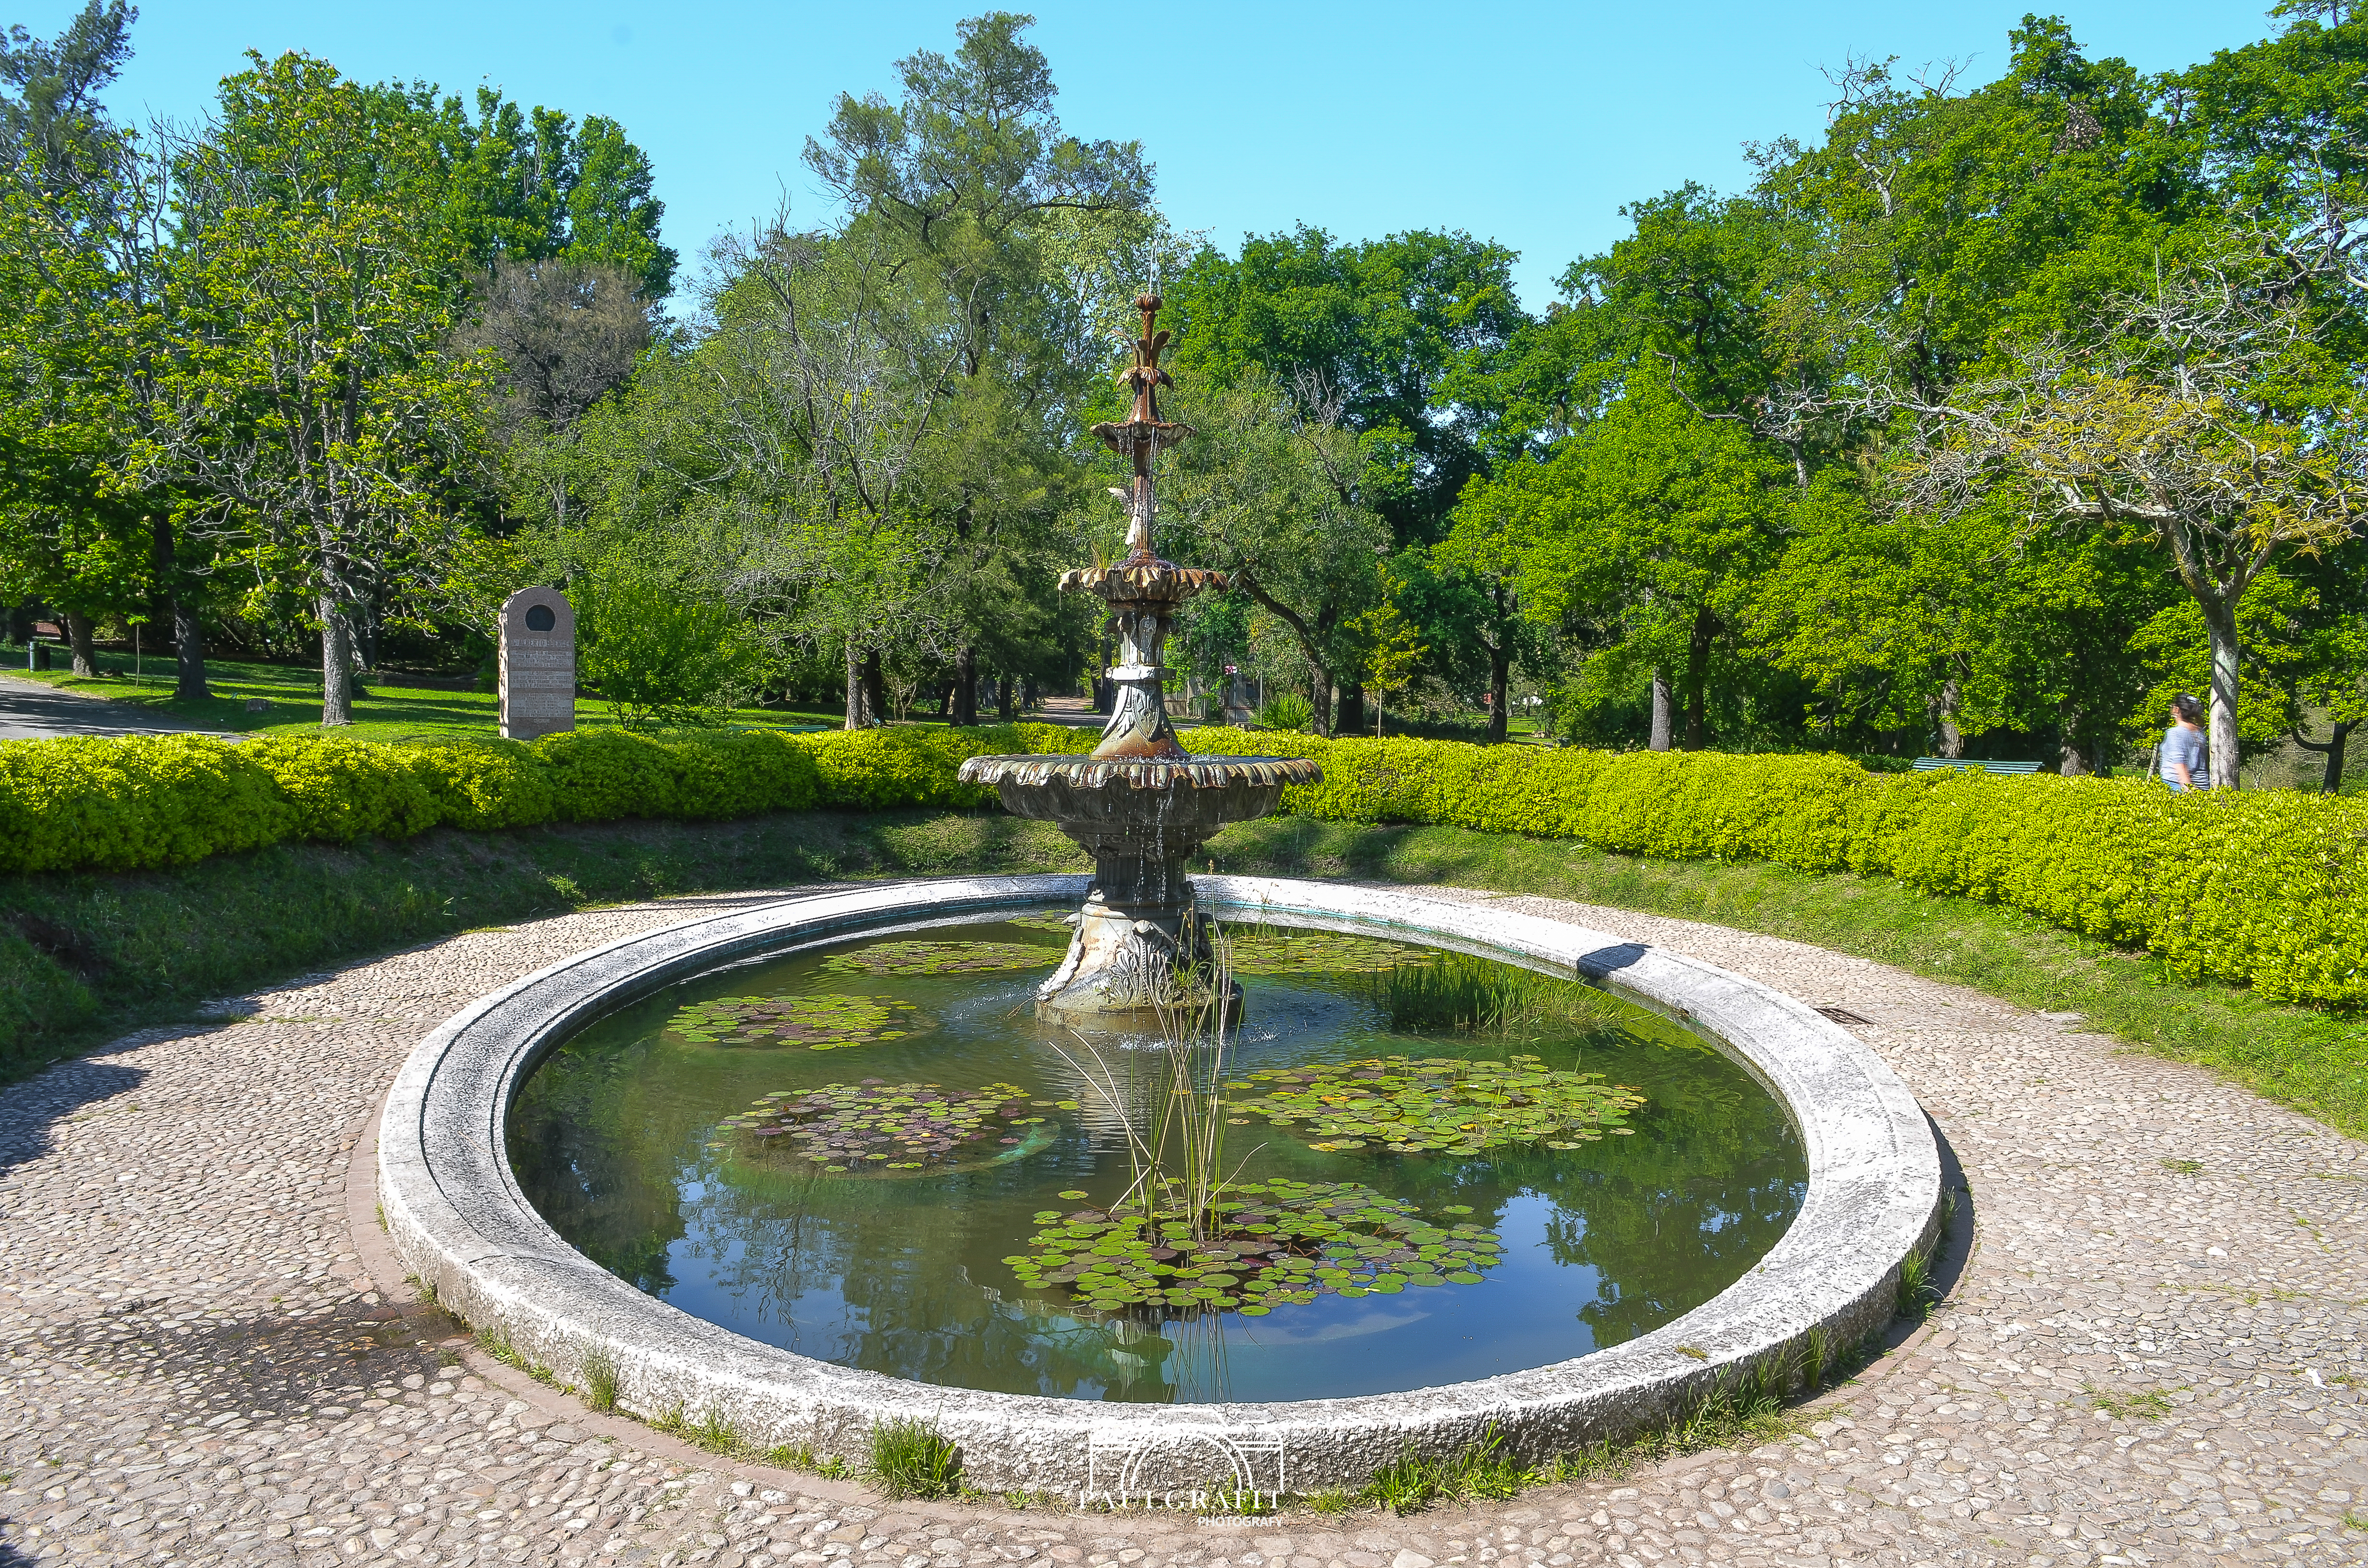
natural, plant, water, sky, nature, botany, tree, fountain, vegetation, natural landscape, hedge, watercourse, grass, woody plant, evergreen, shrub, sculpture, leisure, landscape, groundcover, water feature, urban design, lawn, symmetry, garden, landscaping, walkway, pole, recreation, city, art, Environmental art, road, yard, annual plant, conifer, estate, font, park, circle